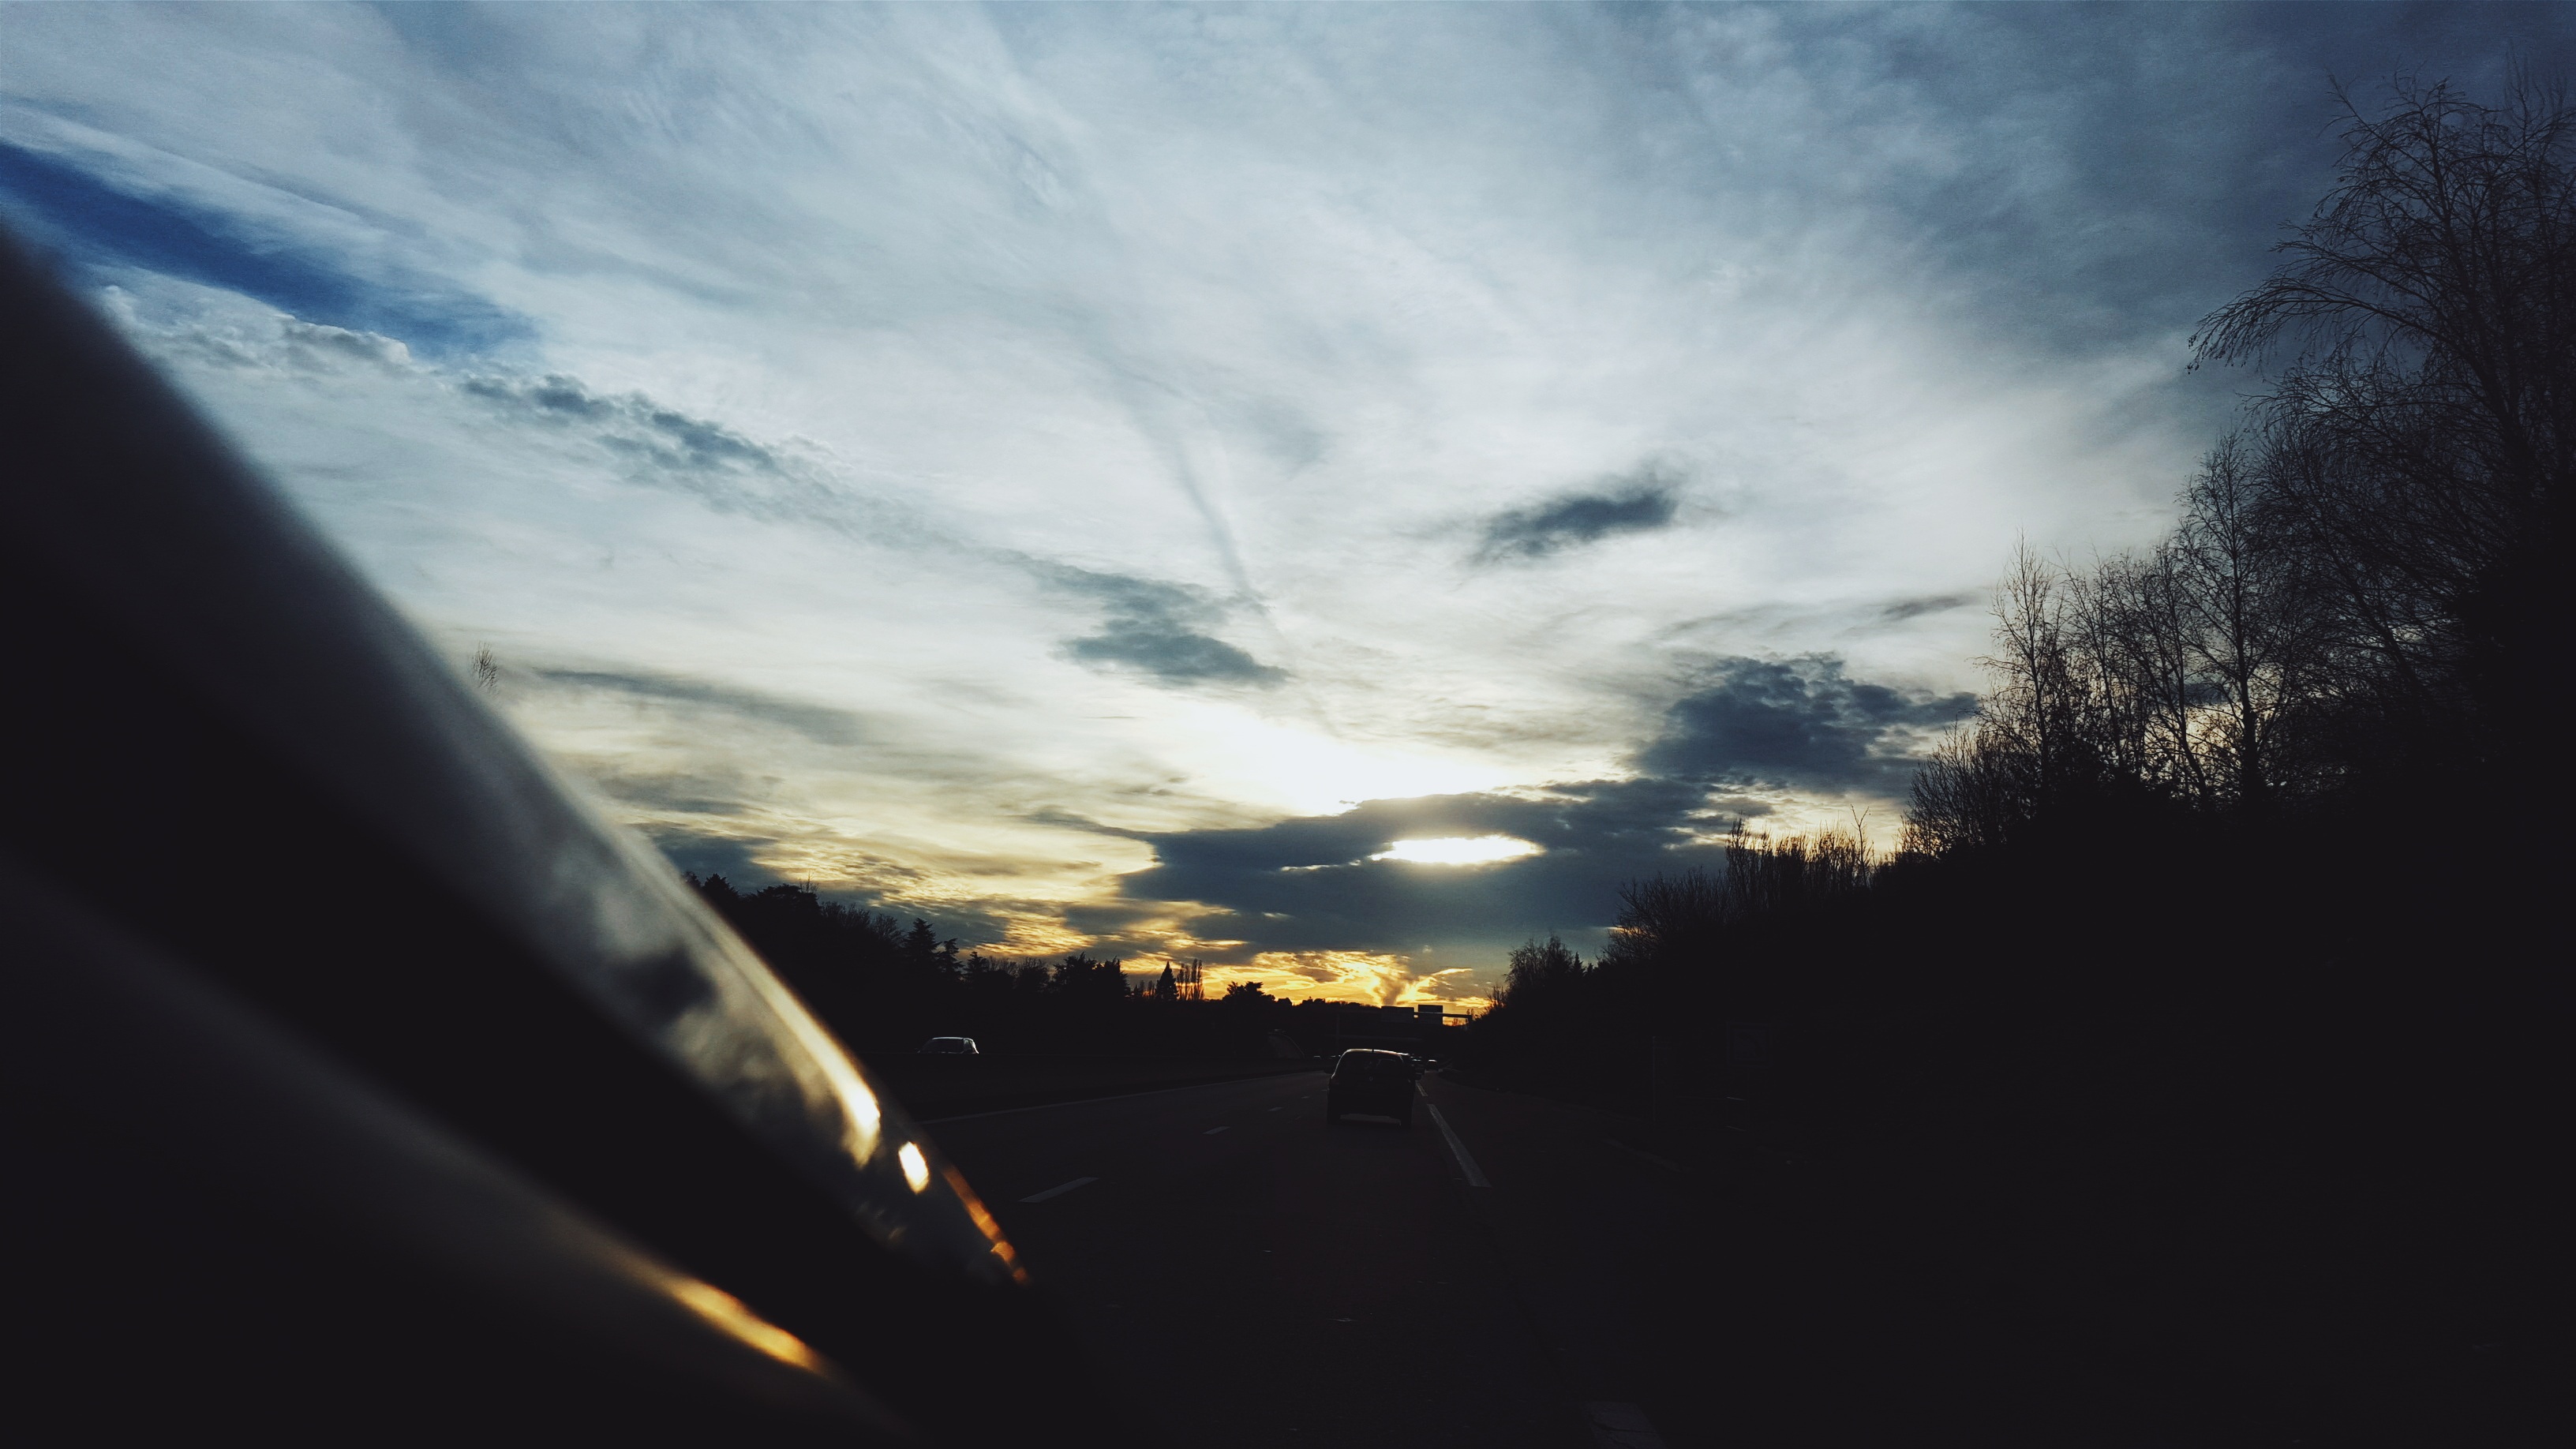
horizon, light, cloud, sky, sun, sunrise, sunset, sunlight, morning, dawn, atmosphere, dusk, evening, reflection, darkness, meteorological phenomenon, atmospheric phenomenon, atmosphere of earth